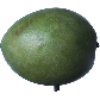
Label: mango